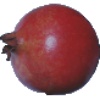
Label: pomegranate